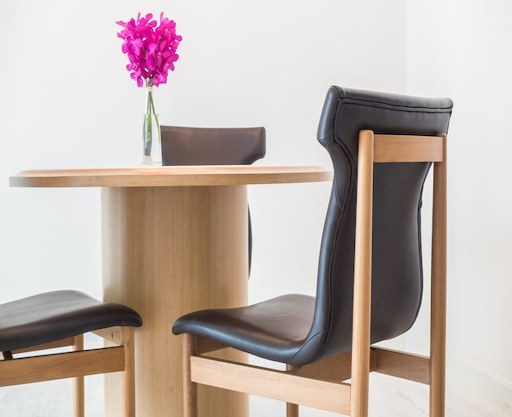
table with a flower vase free photo